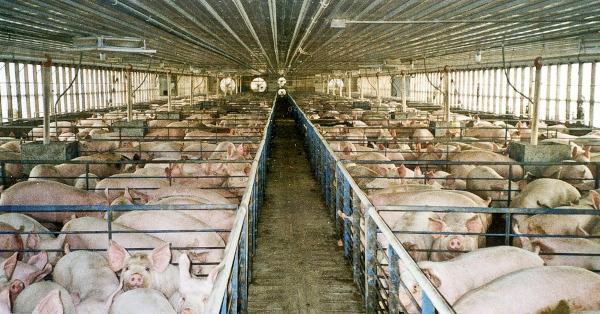
Nguruwe wamefugwa katika pande mbili.Hapa katikati hakuna kitu ila mahali pa kupitia. Nguruwe hao ni wengi na wamewekwa katika vikundi mbalimbali amabpo kila kikundi kina nguruwe wake.